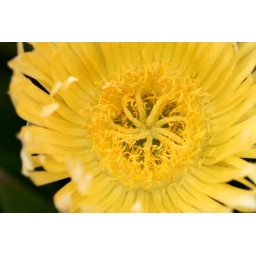
The only flower left on the ice plant in Natural Bridges State Beach. Santa Cruz, CA